2021 CAF Women's Champions League UNAF Qualifiers

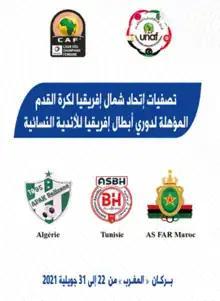
Official logo of the tournament

The 2021 CAF Women's Champions League UNAF Qualifiers is the 1st edition of the UNAF women's club football qualifier tournament organised by the UNAF for the women's clubs of association nations. This edition was held from 24 to 30 July 2021 in Berkane, Morocco. The winners of the tournament qualified for the 2021 CAF Women's Champions League final tournament held in Egypt. The tournament was won by AS FAR of Morocco.